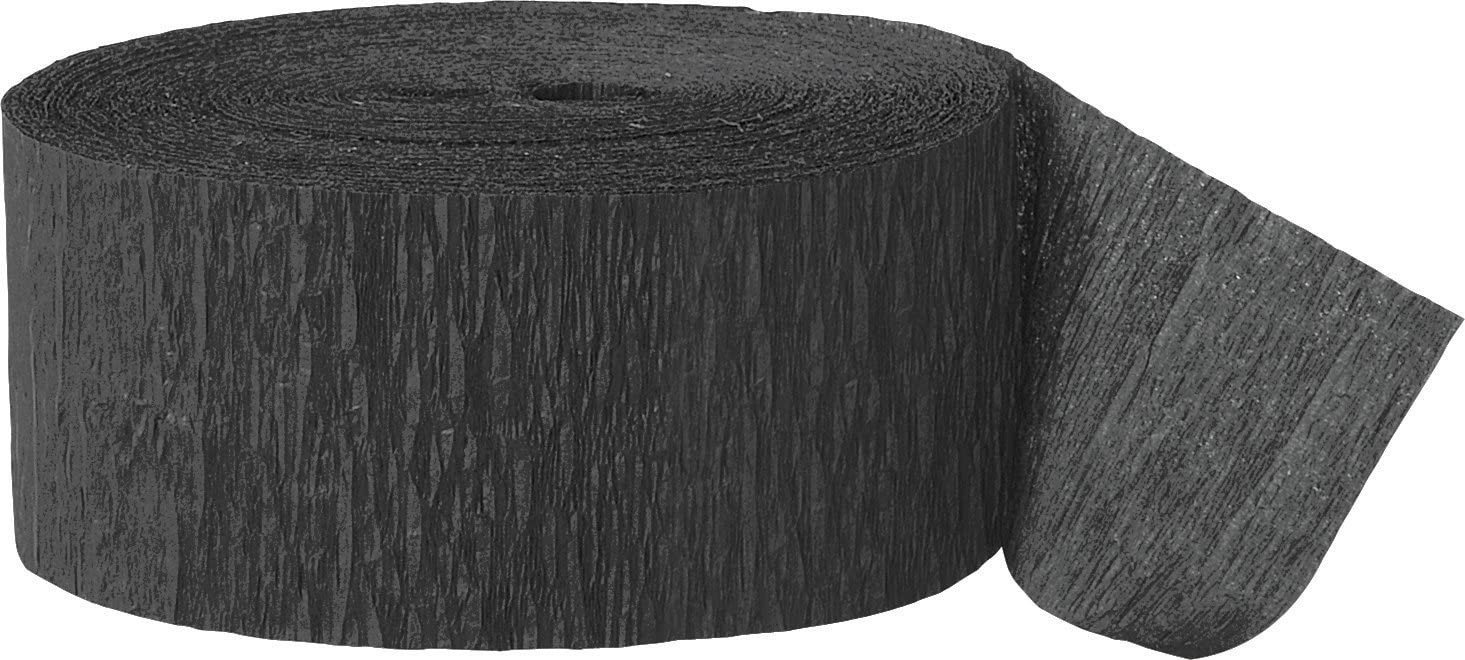
S/81 Black
1 Roll of Black Crepe Paper Streamers Black Party Streamer Roll measures 1.75" wide x 81 feet long Hang from ceilings to create a tent effect, twist streamers together into spirals of color, or drape around furniture to personalize your party style
Brand: GoldenGrottoAR
Category: Arts & Entertainment > Party & Celebration > Party Supplies > Party Streamers & Curtains